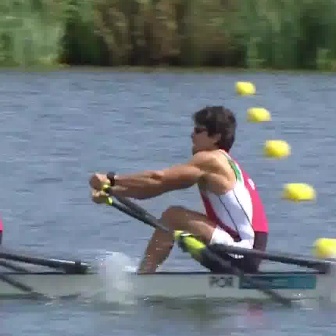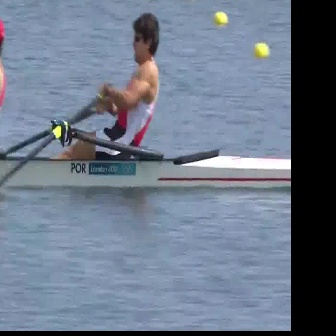
  Please identify the target specified by the bounding box [87,105,266,284] in the first image and locate it in the second image. Return the coordinates in [x_min,y_min,x_max,y_max] format.
Answer: [1,11,159,169]